2011 Missouri River Flood

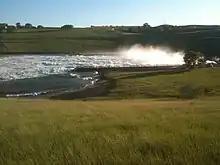
Oahe Dam release gates discharging floodwater at on June 15, 2011.

In May 2011, dams above Gavins Point began stepping up the release of water (in cubic feet/second), exceeding all previous nationwide records for release.